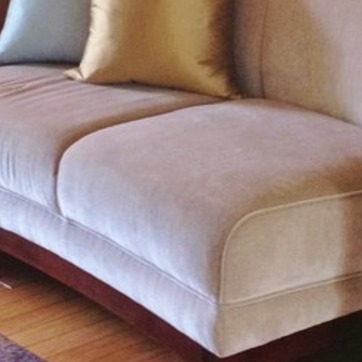
Material: fabric